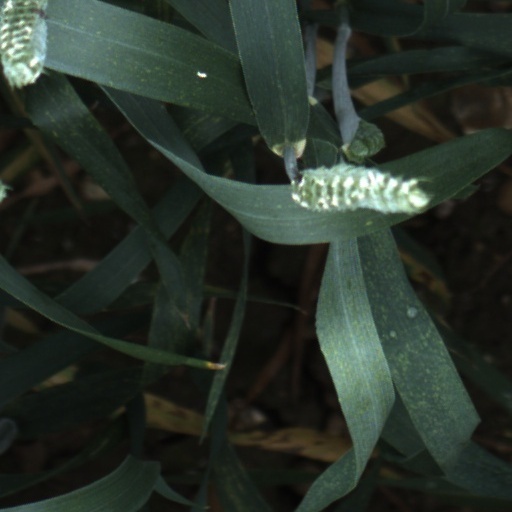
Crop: wheat